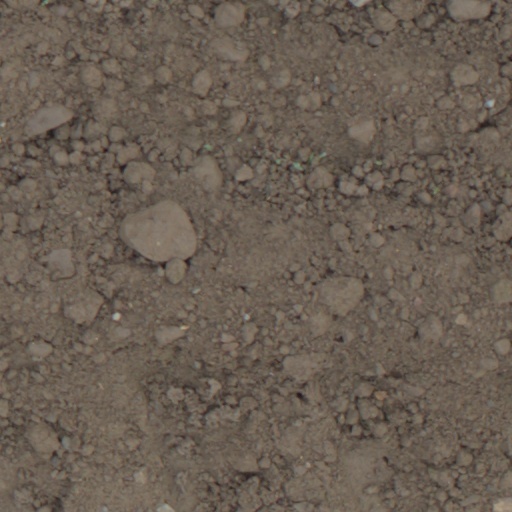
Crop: wheat